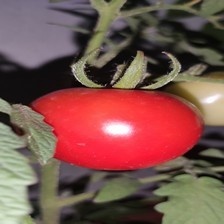
Label: tomato